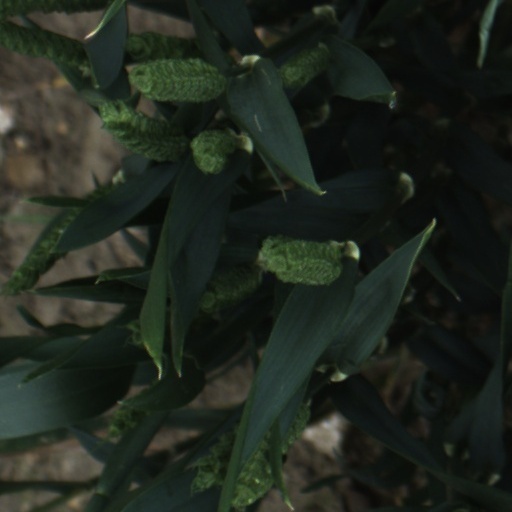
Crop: wheat